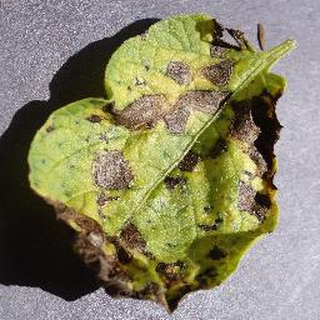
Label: potato_early_blight